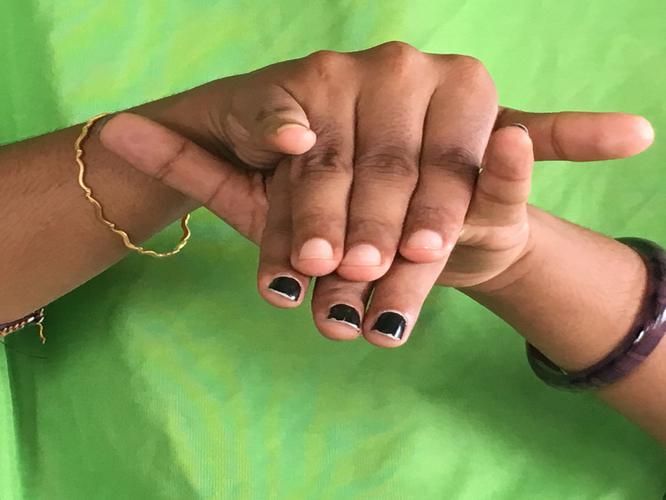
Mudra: Varaha
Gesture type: double_hand